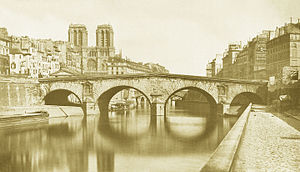
Pont Saint-Michel / Historie / Renæssancebroen
Pont Saint-Michel i 1857.
Pont Saint-Michel er en bro, der forbinder Place Saint-Michel på venstre bred af floden Seine til Île de la Cité. Den blev opkaldt efter det nærliggende Saint-Michel-kapel. Den er nær Sainte Chapelle og Palais de Justice. Den nuværende 62 meter lange bro kan dateres til 1857.